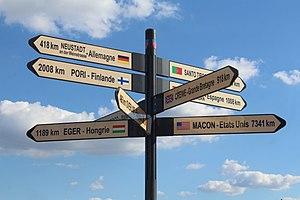
Panneau indiquant les distances entre Mâcon et les villes jumelées à la préfecture de Saône-et-Loire.
Mâcon est une commune française, capitale du Mâconnais, préfecture du département de Saône-et-Loire, dans la région Bourgogne-Franche-Comté.